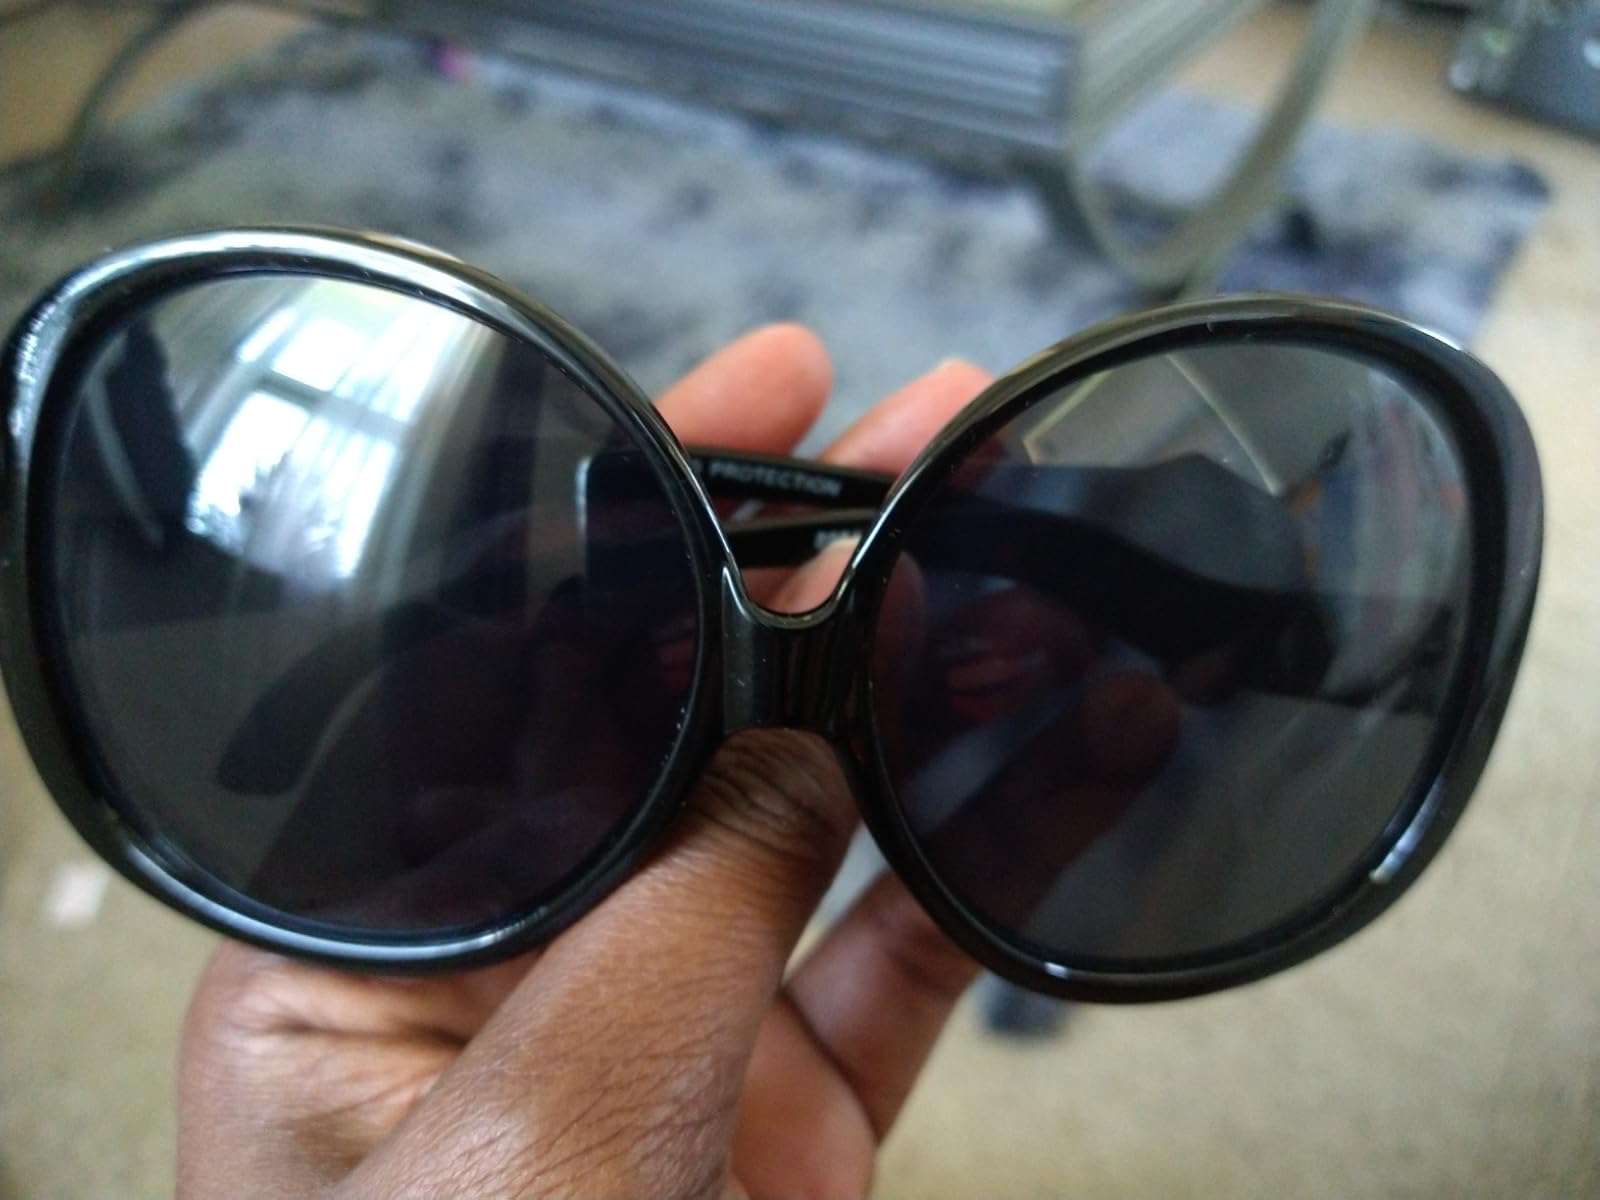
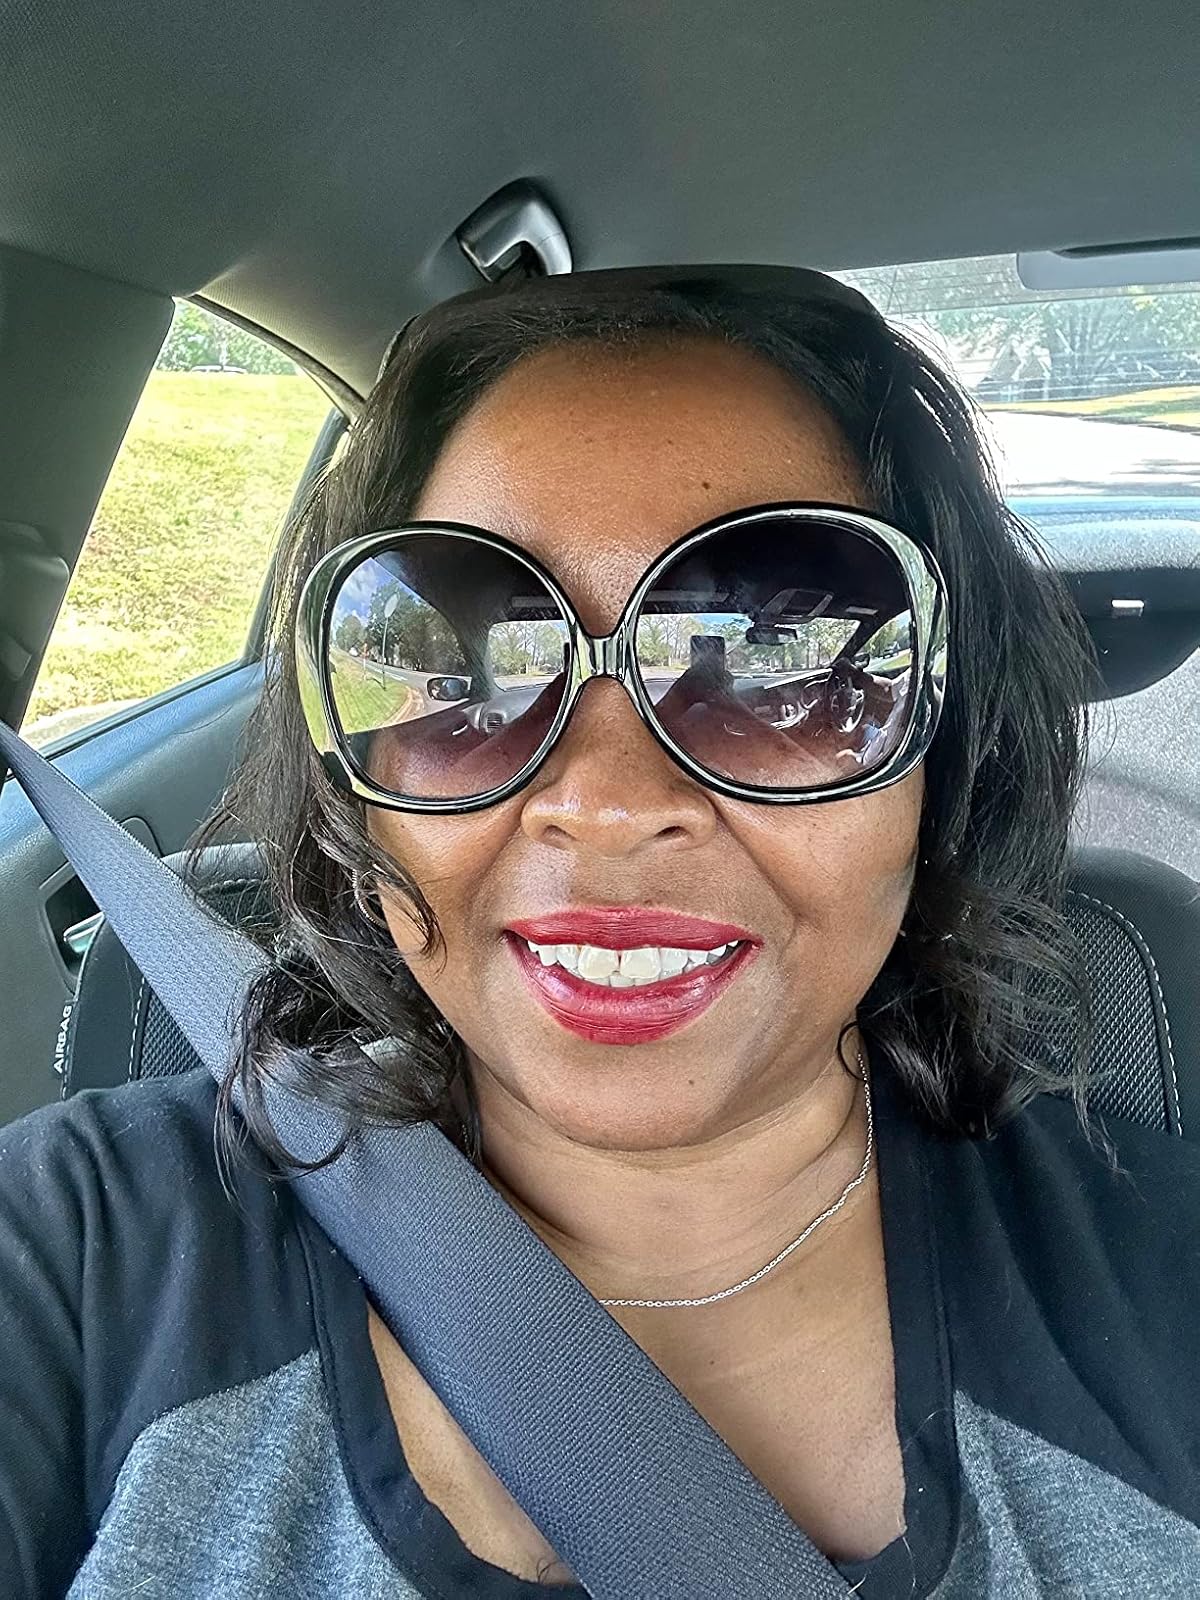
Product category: accessories_sunglasses
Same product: yes